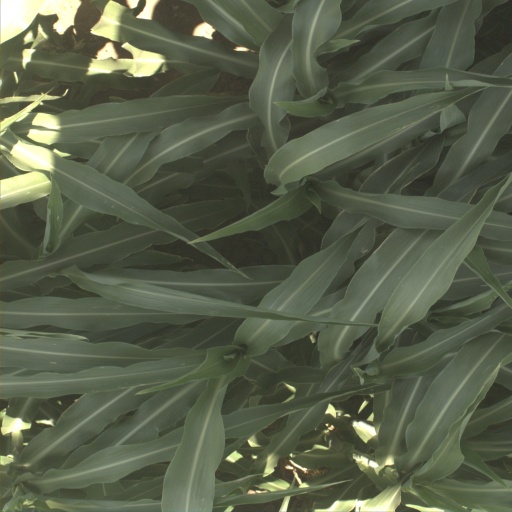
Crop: sorghum